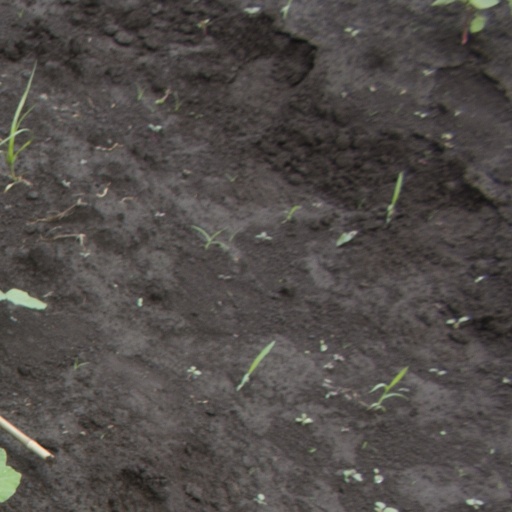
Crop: soybean